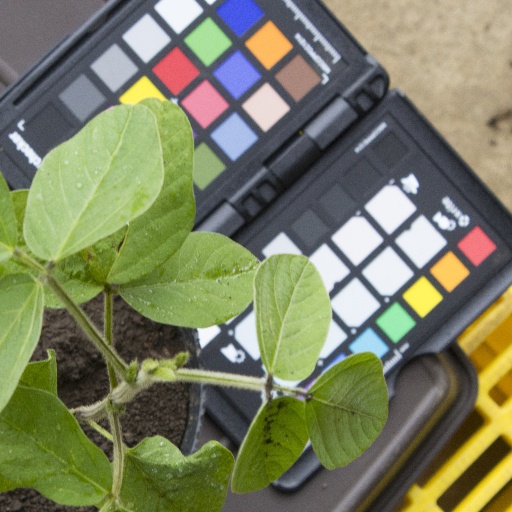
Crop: soybean